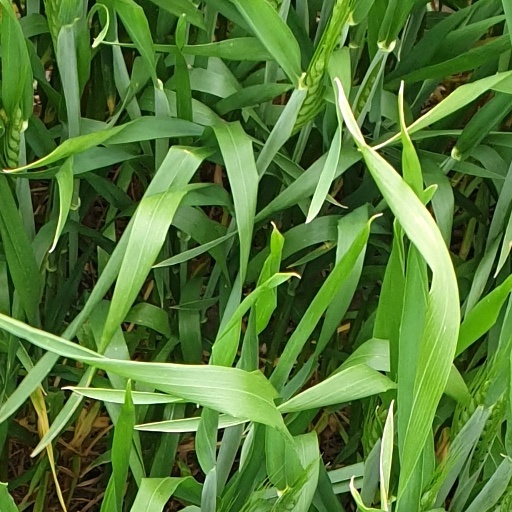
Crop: wheat